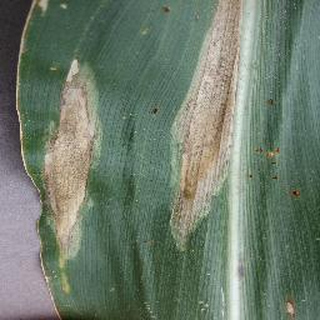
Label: corn_northern_leaf_blight